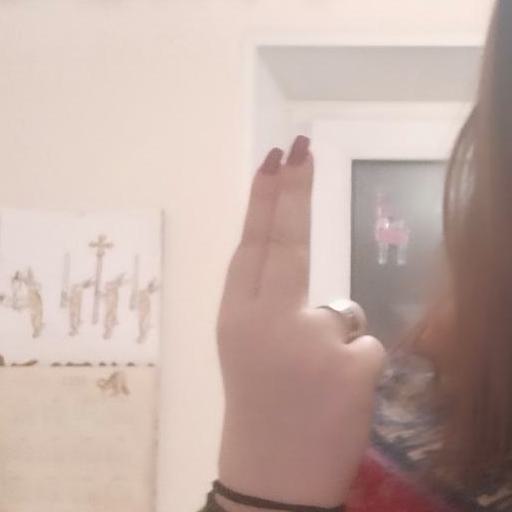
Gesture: two_up_inverted